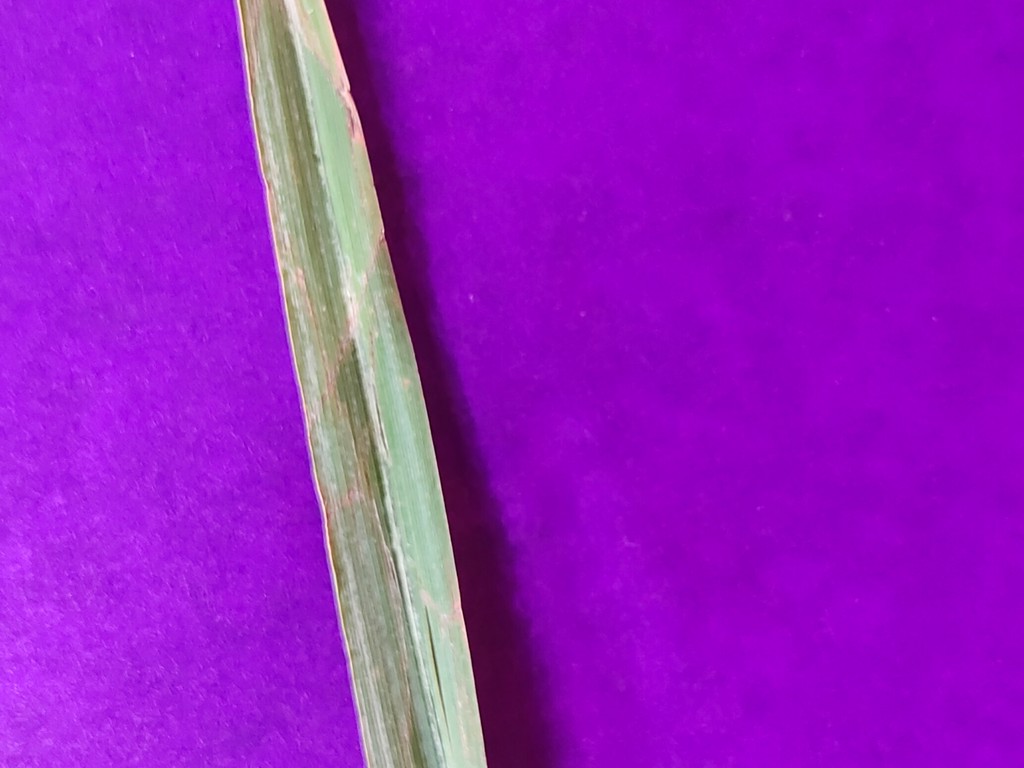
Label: Unhealthy